Epítome de la conquista del Nuevo Reino de Granada

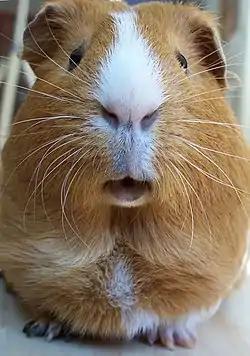
Guinea pigs were already domesticated by the ancestors of the Muisca and served as part of the carnivorous diet for the people

The cuisine of the Muisca is described as mainly consisting of maize and yuca, with other food coming from farther away. Plantation of the various tubers was arranged in multiple ways. The infinite supply of salt is described in "Epítome", extracted from wells on the Bogotá savanna [in Zipaquirá, Nemocón and other places] and made into loafs of salt. The salt was traded up until the north, the Sierras del Opón and until the Magdalena River, as earlier described. The meat of the people consisted of deer, that is described to have been in great quantities, "like livestock in Spain". Other meat were rabbits, also in large quantities, and named "fucos". "Epítome" names those "rabbits" also existed in Santa Marta and other parts, where they were called "curíes" (guinea pigs). Poultry is named as pigeons and ducks, that are raised in the many lakes. The diet is supplied further with fish, described as only one species and small, "only one or two handpalms long", but of a good taste.